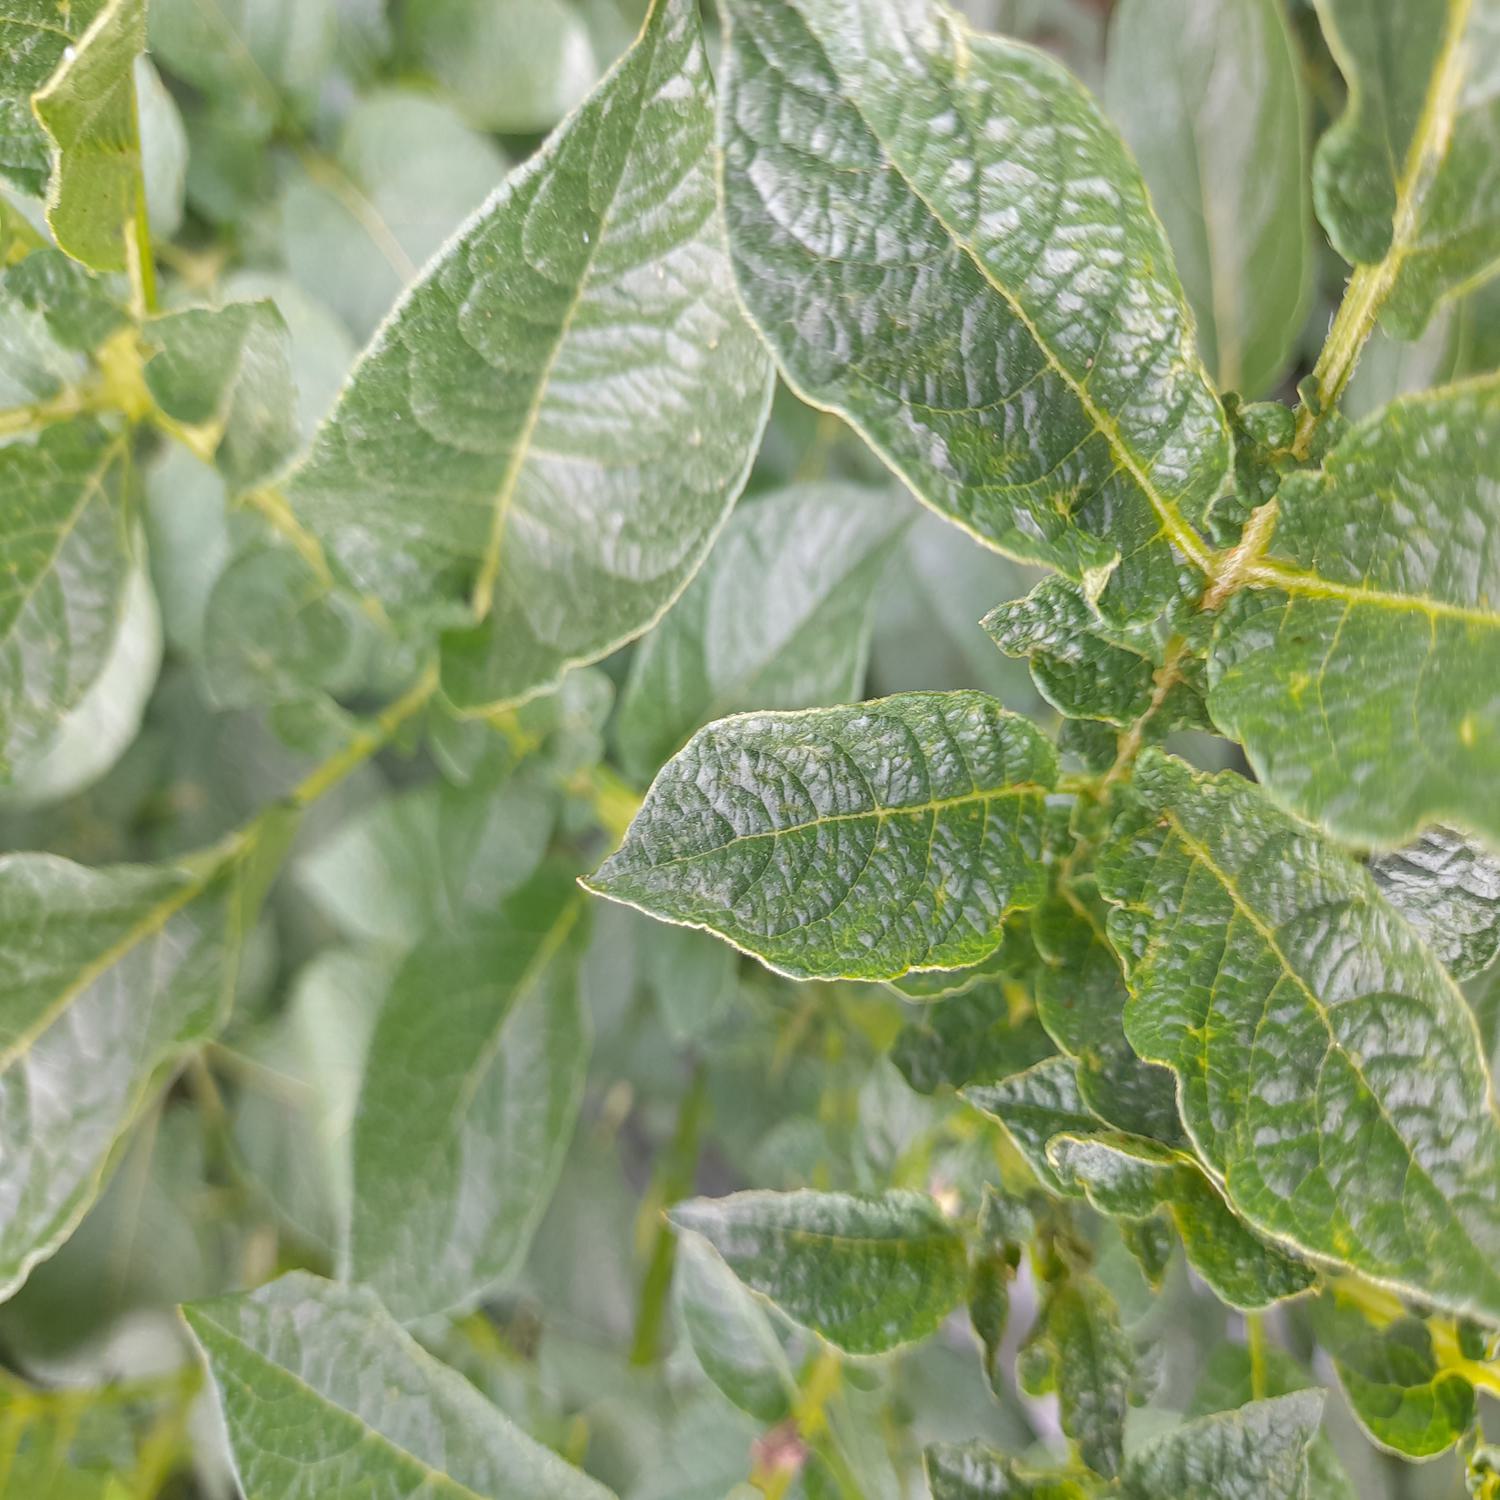
Etiqueta: Virus